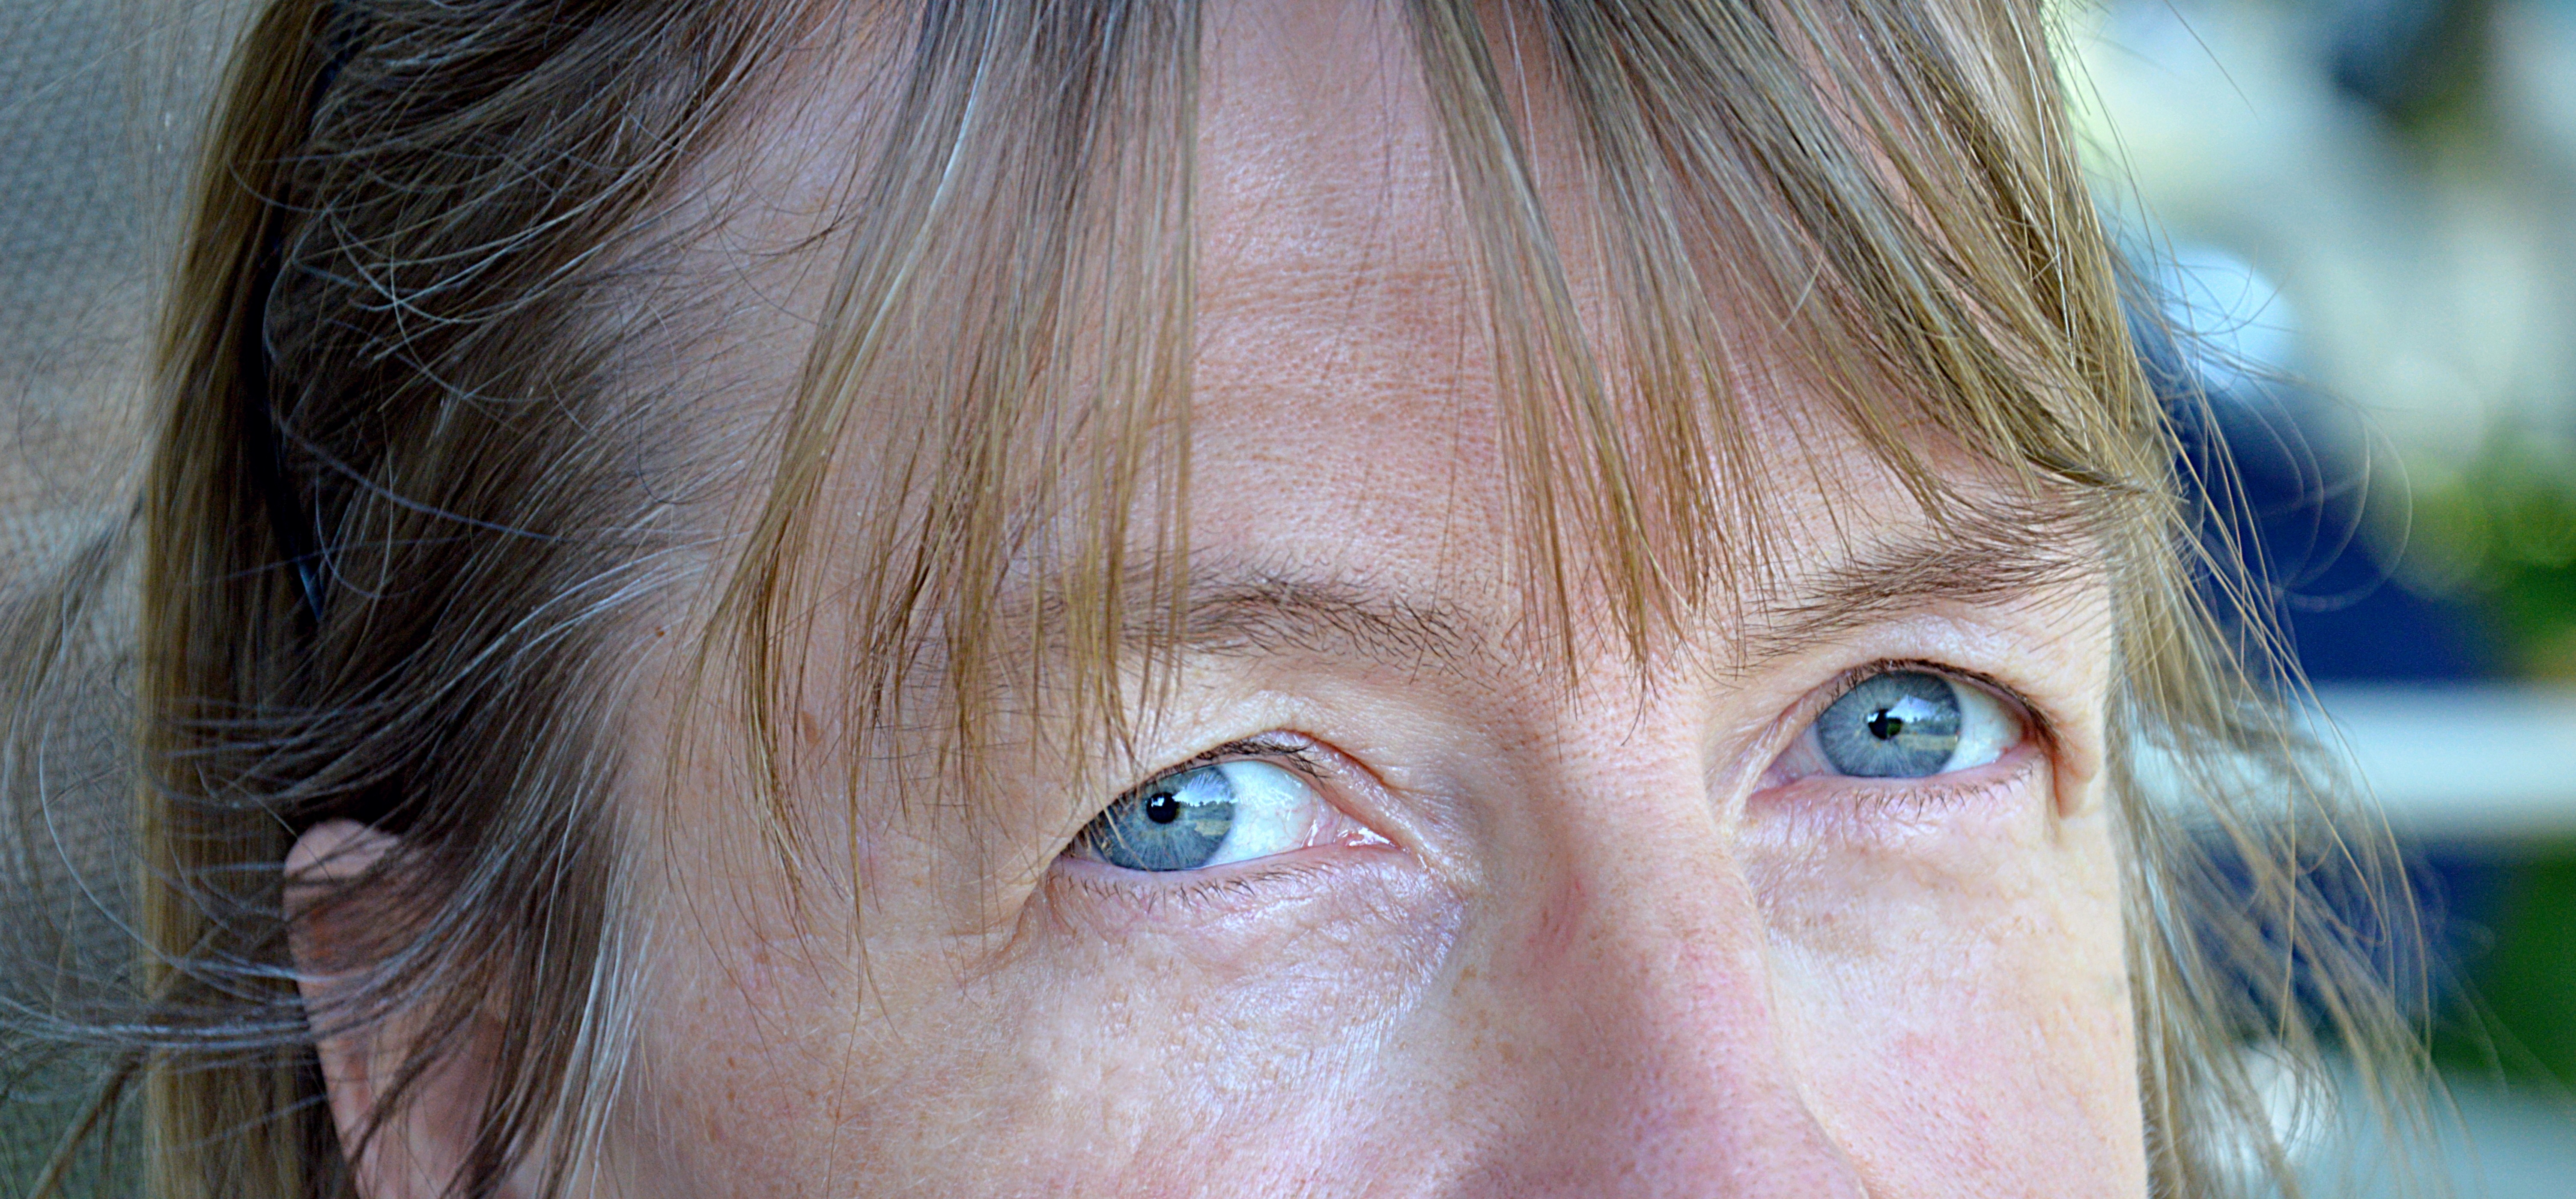
person, girl, woman, hair, portrait, model, color, child, blue, facial expression, smile, mouth, close up, human body, face, nose, eyes, cheek, eye, head, look, skin, beauty, blond, organ, emotion, il, eyelashes, portrait photography